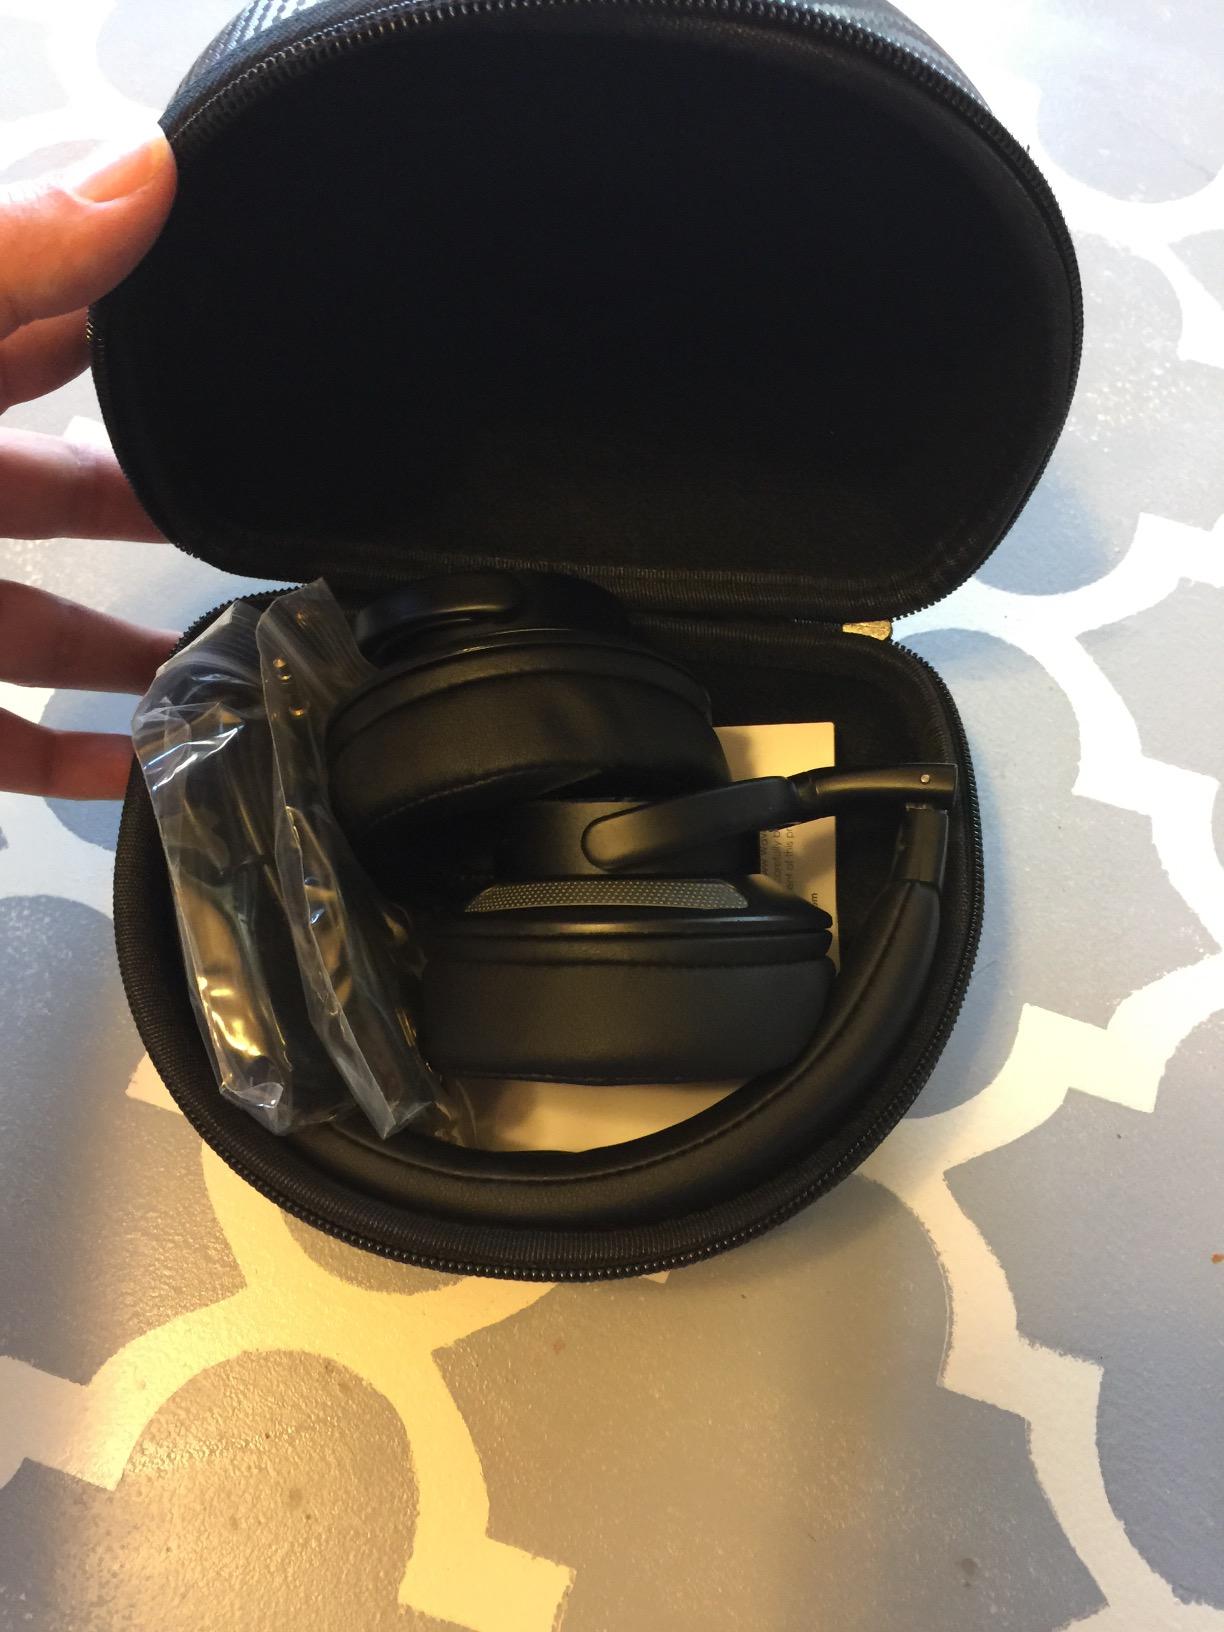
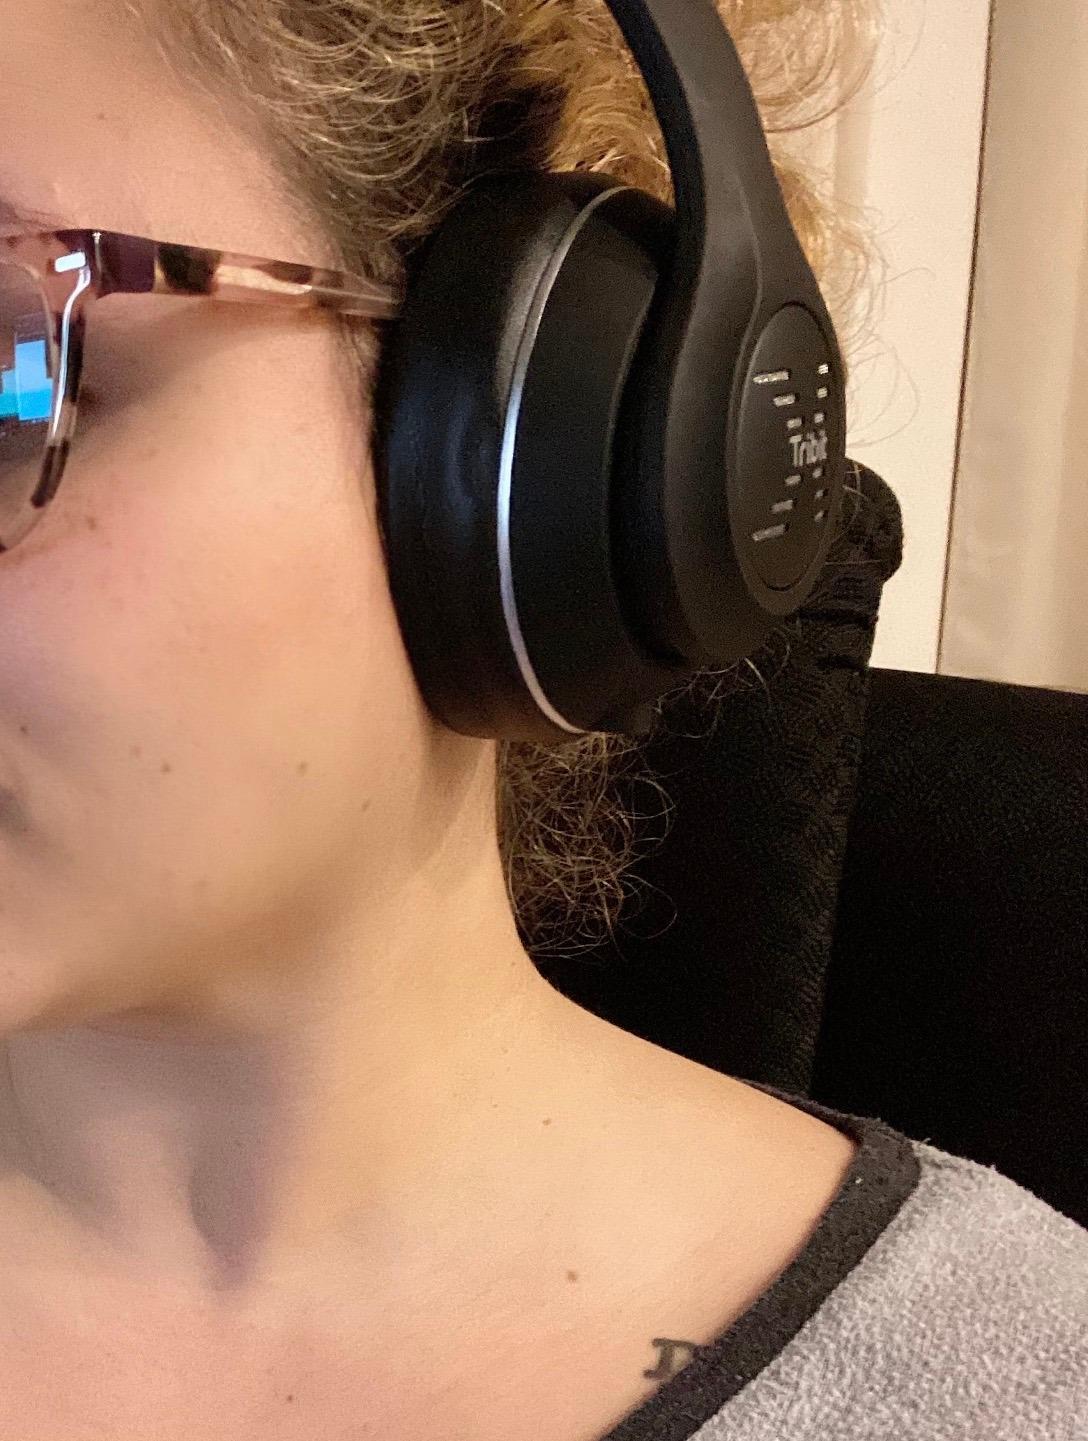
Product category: headphones
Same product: no